Scabies

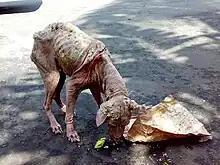
A street dog in Bali, Indonesia, with sarcoptic mange

Scabies has been observed in humans since ancient times. Archeological evidence from Egypt and the Middle East suggests scabies was present as early as 494 BC. In the fourth century BC, Aristotle reported on "lice" that "escape from little pimples if they are pricked" – a description consistent with scabies. Arab physician Ibn Zuhr is believed to have been the first to provide a clinical description of the scabies mites.